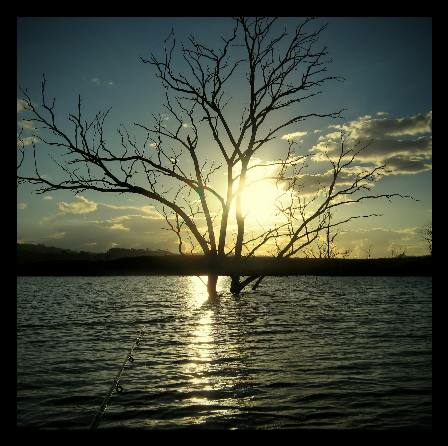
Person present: No